Natascha Ochsenknecht

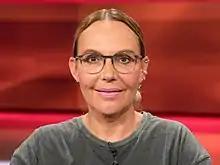
Ochsenknecht in 2019

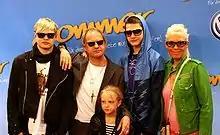
Wilson Gonzalez, Uwe, Cheyenne, Jimi Blue and Natascha Ochsenknecht (2008)

Natascha Ochsenknecht ( Wierichs; born 17 August 1964) is a German TV personality, author, entrepreneur, actress, and former model.